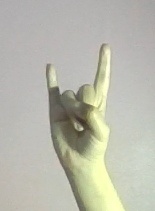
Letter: la